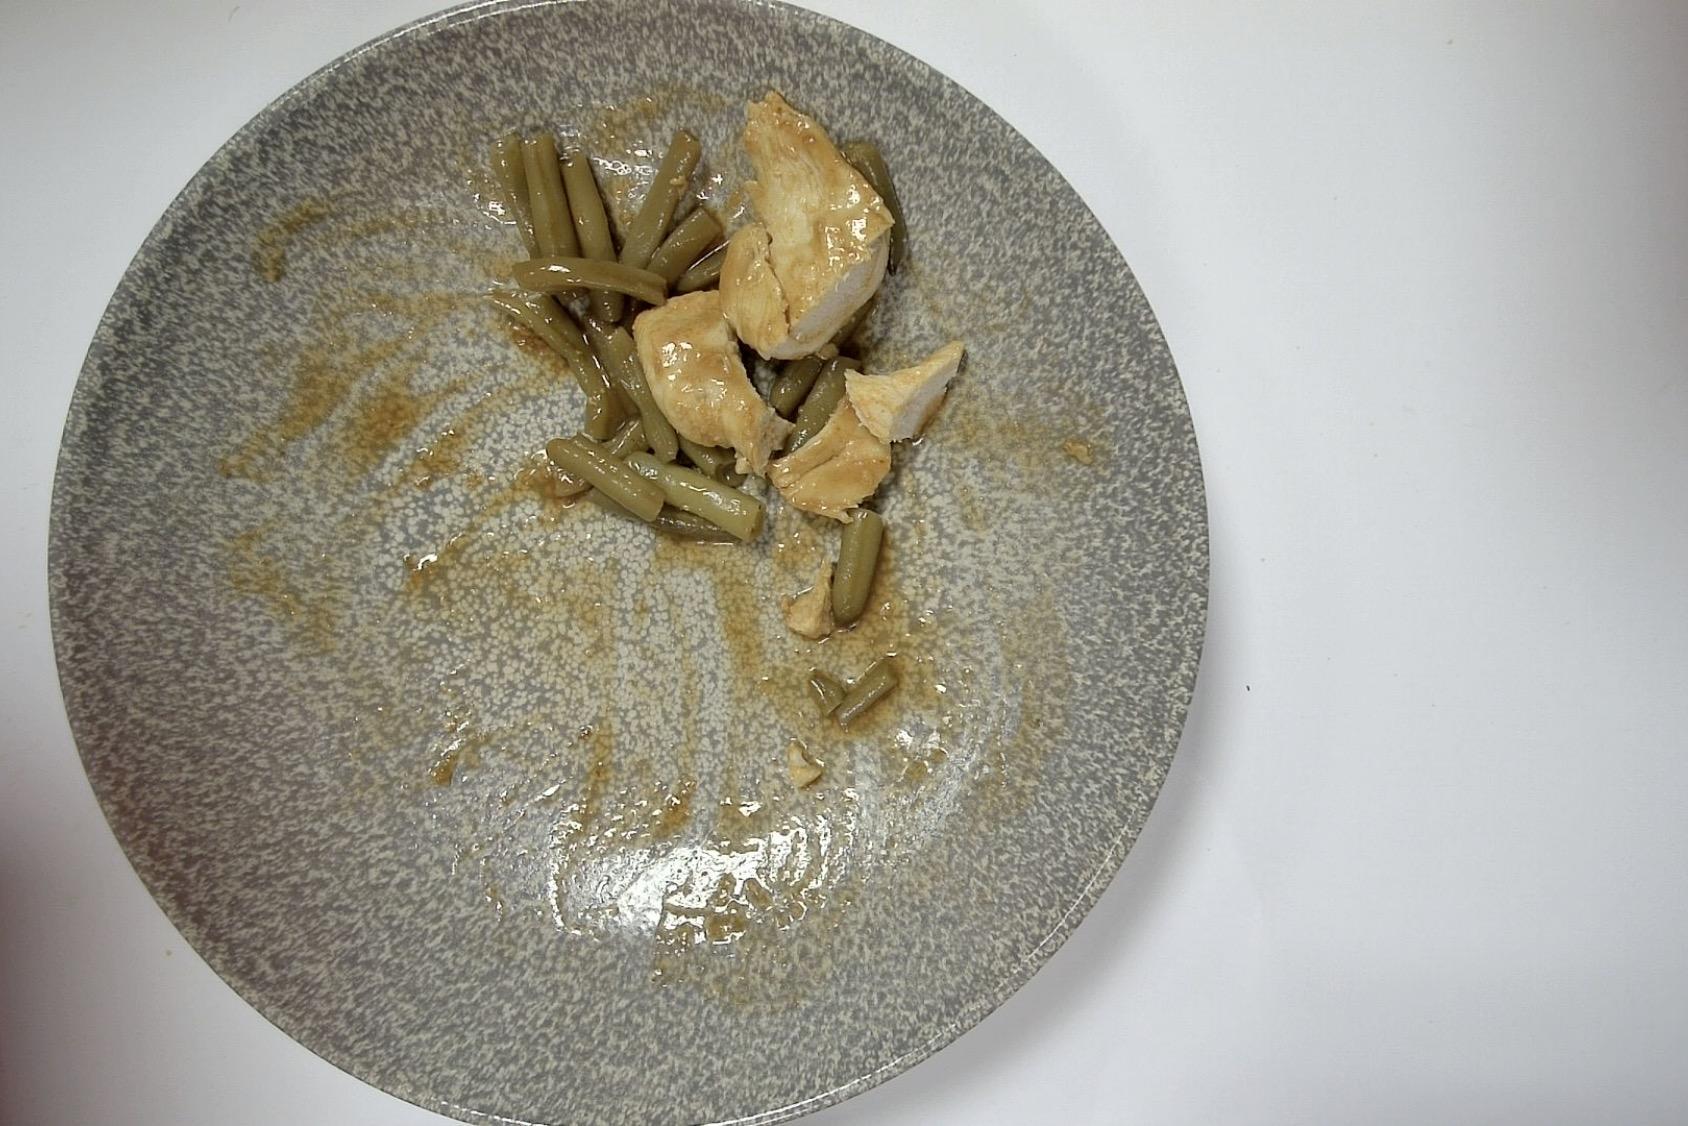
Gericht: Hähnchen mit Grüne Bohnen , Kartoffelpüree und Bratenjus
Portionsgröße: Normale Portion
Zutaten: Kartoffelpüree , Grüne Bohnen , Bratenjus, Hähnchen
Gewicht vorher: 341 g
Kalorien vorher: 326,76 kcal
Gewicht nachher: 271 g
Kalorien nachher: 259,683 kcal